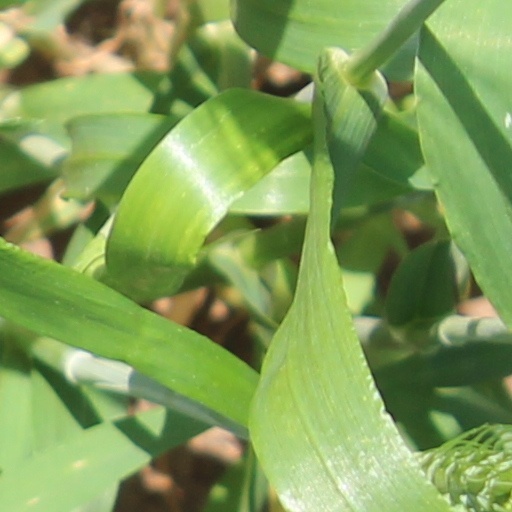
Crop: wheat